Booth Theatre

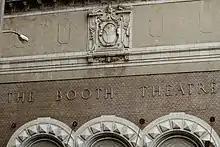
Cartouche above the Booth Theatre's entrance

The Booth Theatre is on 224 West 45th Street, on the north sidewalk between Eighth Avenue and Seventh Avenue, near Times Square in the Theater District of Midtown Manhattan in New York City, New York, U.S. It shares a land lot with the Shubert Theatre directly to the south, though the theaters are separate buildings. The lot covers , with a frontage of on 44th and 45th Streets and on Shubert Alley to the east. The Booth Theatre building takes up of the Shubert Alley frontage.